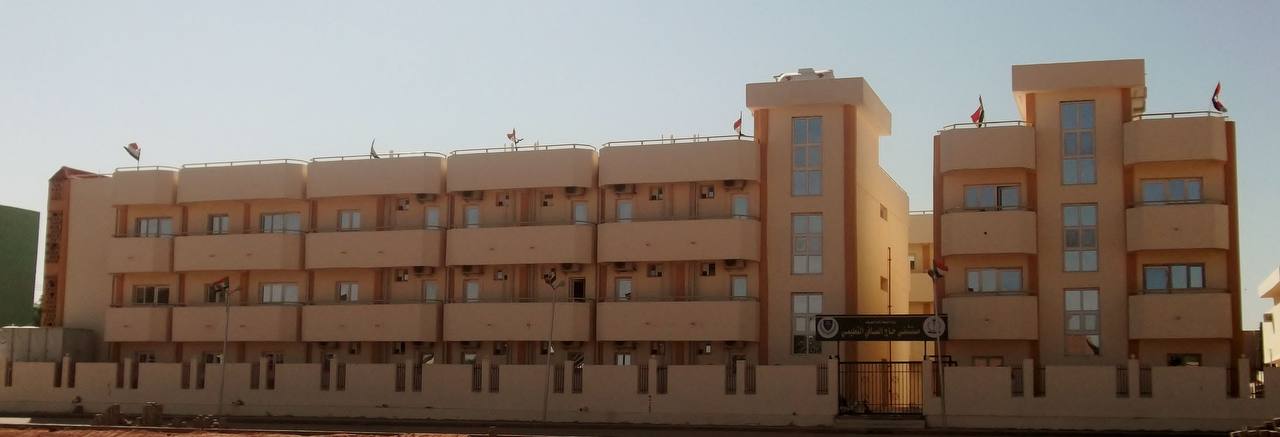
الوصف بالفصحى: مبنى مستشفى حاج الصافي التعليمي تعلو سطحه أعلام السودان
الوصف بالعامية السودانية: مبنى مستشفى حاج الصافي التعليمي في سطوحه في اعلام السودان
التصنيف: Public Spaces & Infrastructure